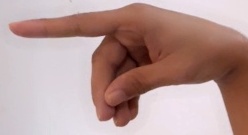
ASL sign: P